UNICEF Bangladesh

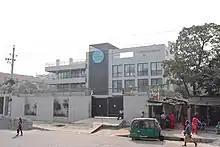
Bangladesh Country Office, UNICEF

UNICEF has launched its 2022-2026 Country Programme, in close coordination with the Bangladesh Government. The main goal is to advance the rights of children, especially those who are unheard and disadvantaged.